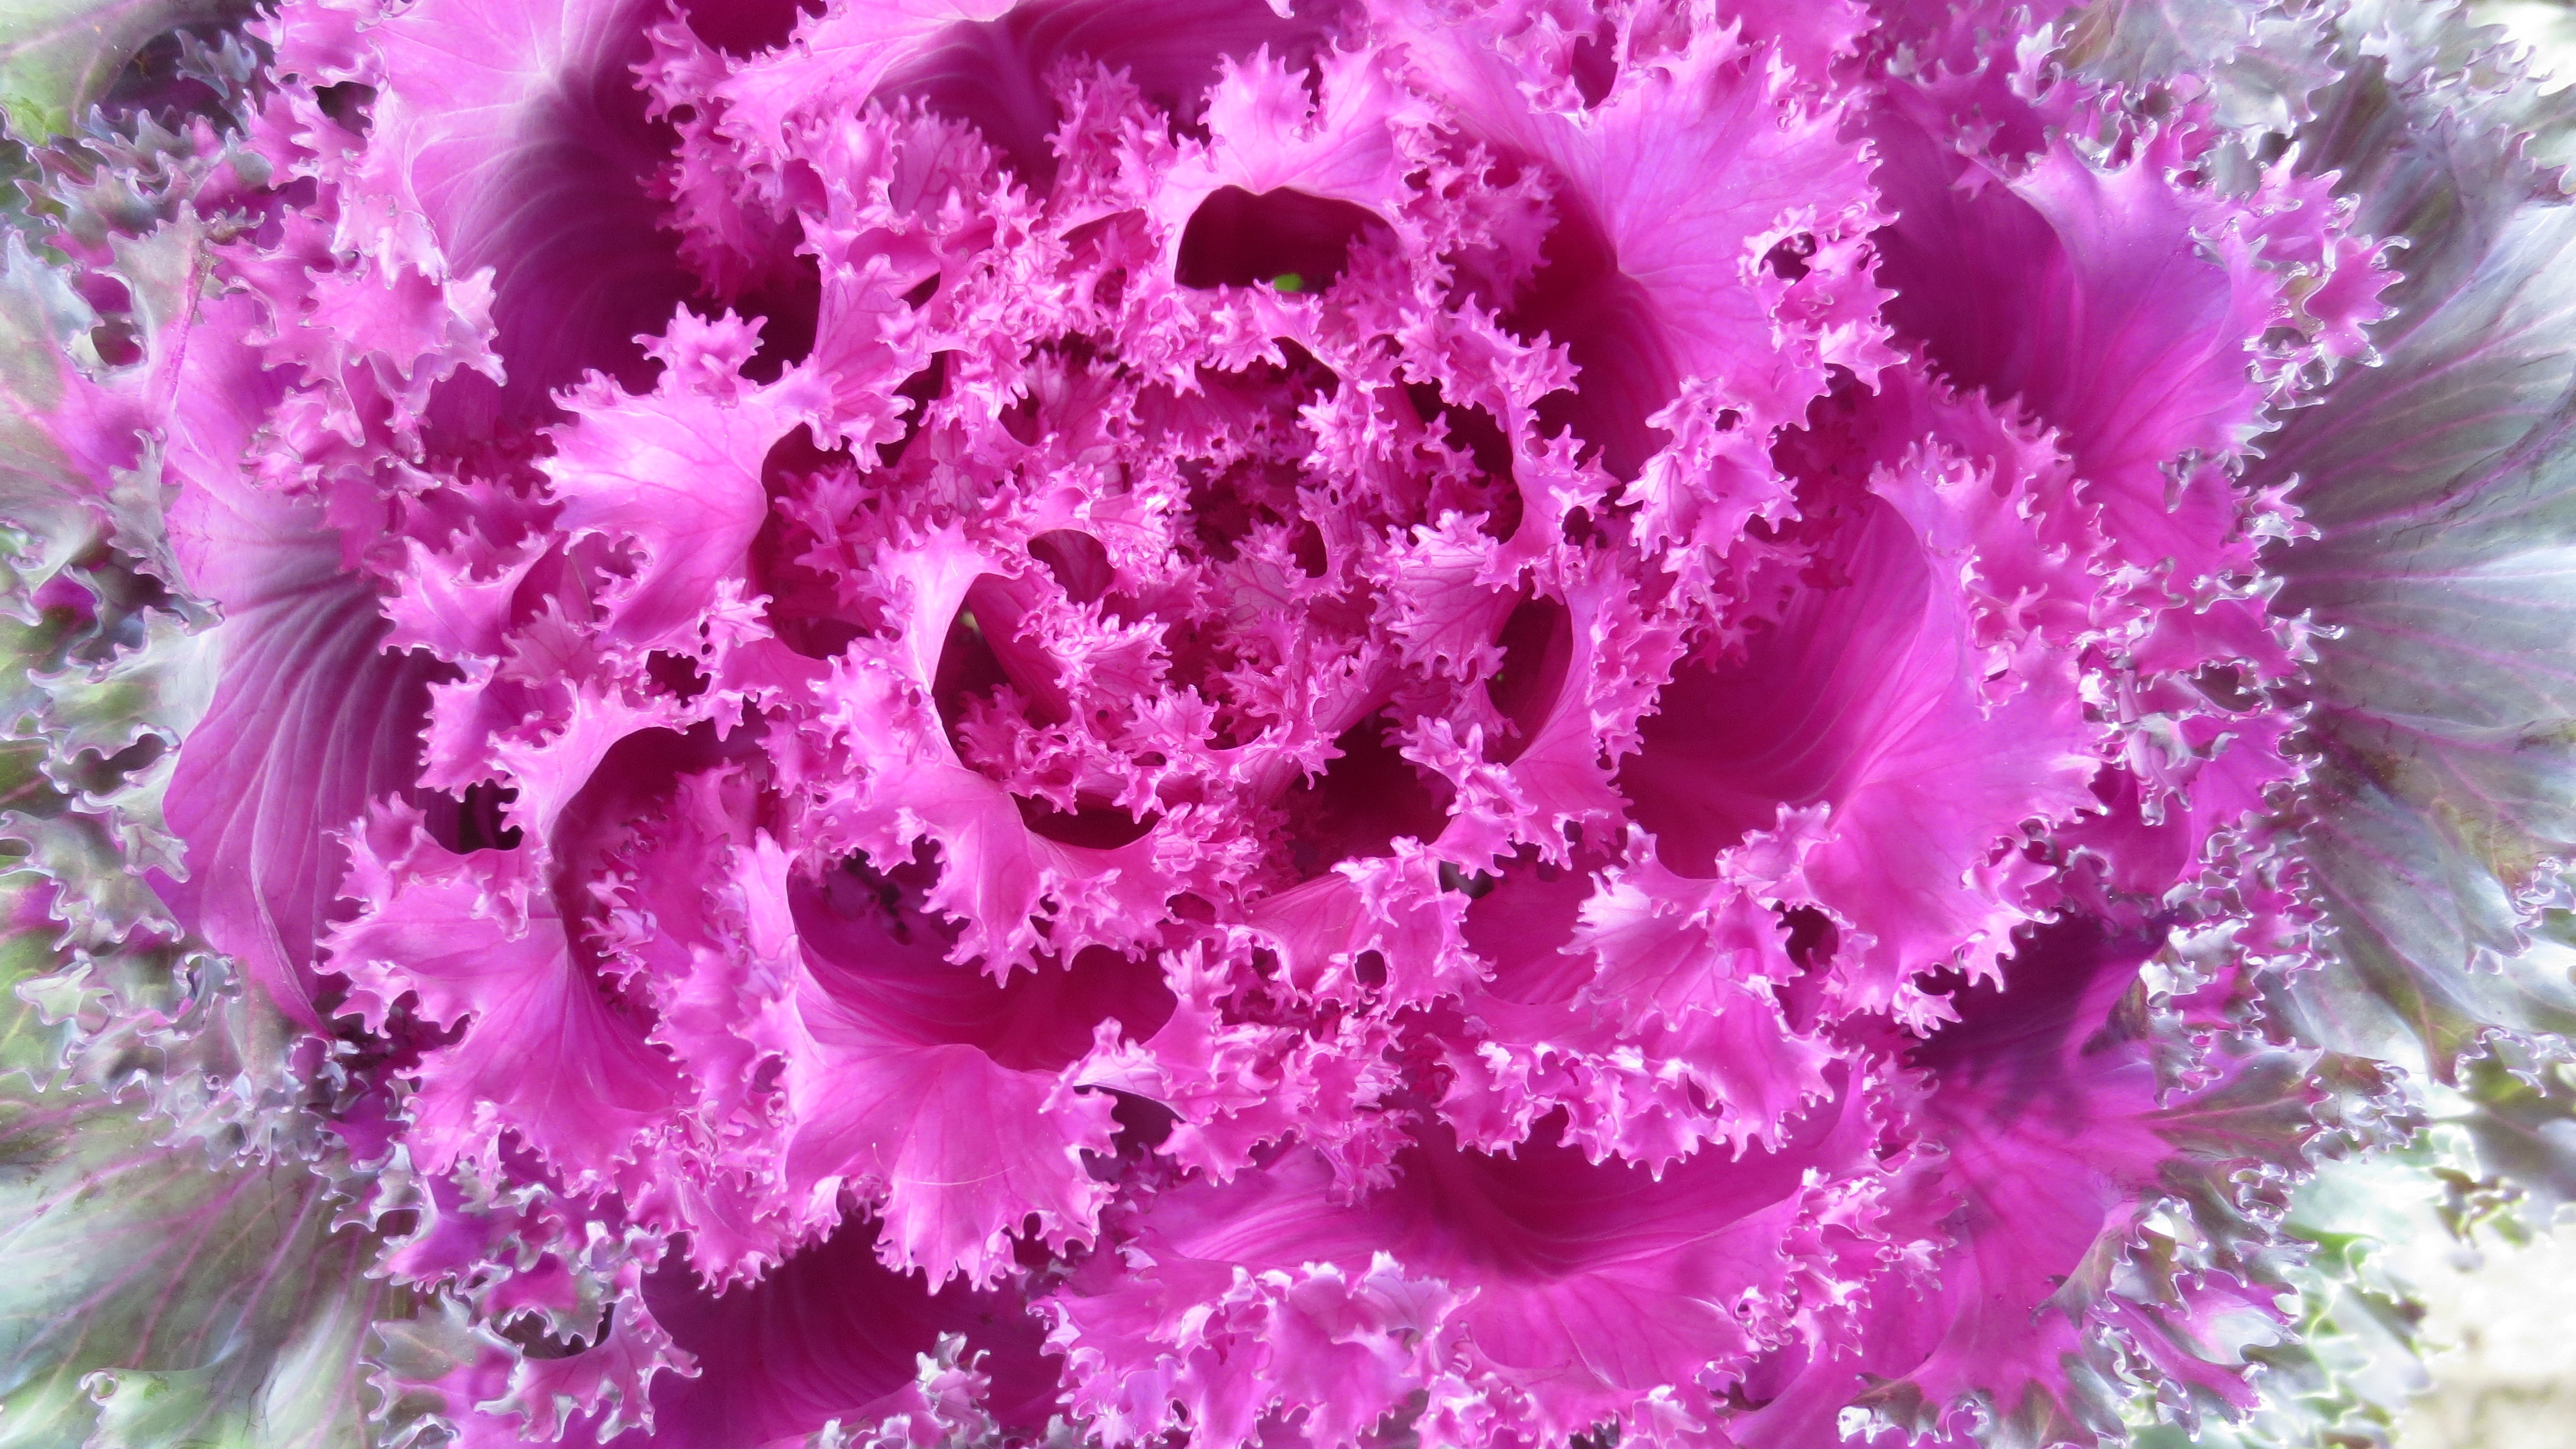
plant, flower, petal, decoration, food, produce, autumn, coral, flowers, denmark, dianthus, k lblomst, table decorations, flowering plant, land plant, pink family